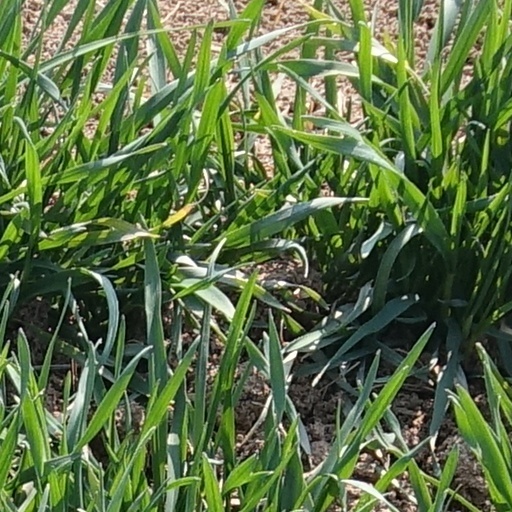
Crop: wheat